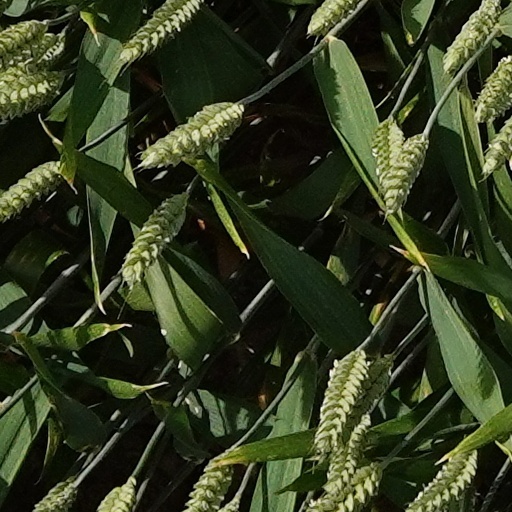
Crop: wheat